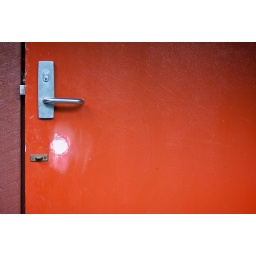
A very red door in Arthur's Pass, Aotearoa/New Zealand.